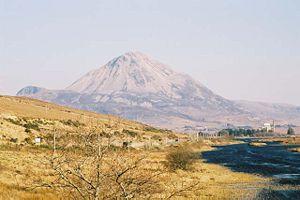
Le mont Errigal ou Errigal ou An Earagail est une colline d'Irlande située au sein du comté de Donegal, dans la province d'Ulster. Culminant à une altitude de 749 mètres, c'est le sommet le plus élevé des montagnes de Derryveagh, dans le nord-ouest de l'Irlande. Le mont Errigal est la montagne la plus méridionale, la plus escarpée et la plus élevée des Seven Sisters : An Mhucais, Crocknalaragagh, Aghla Beg, Ardloughnabrackbaddy, Aghla More, Mackoght et Errigal.